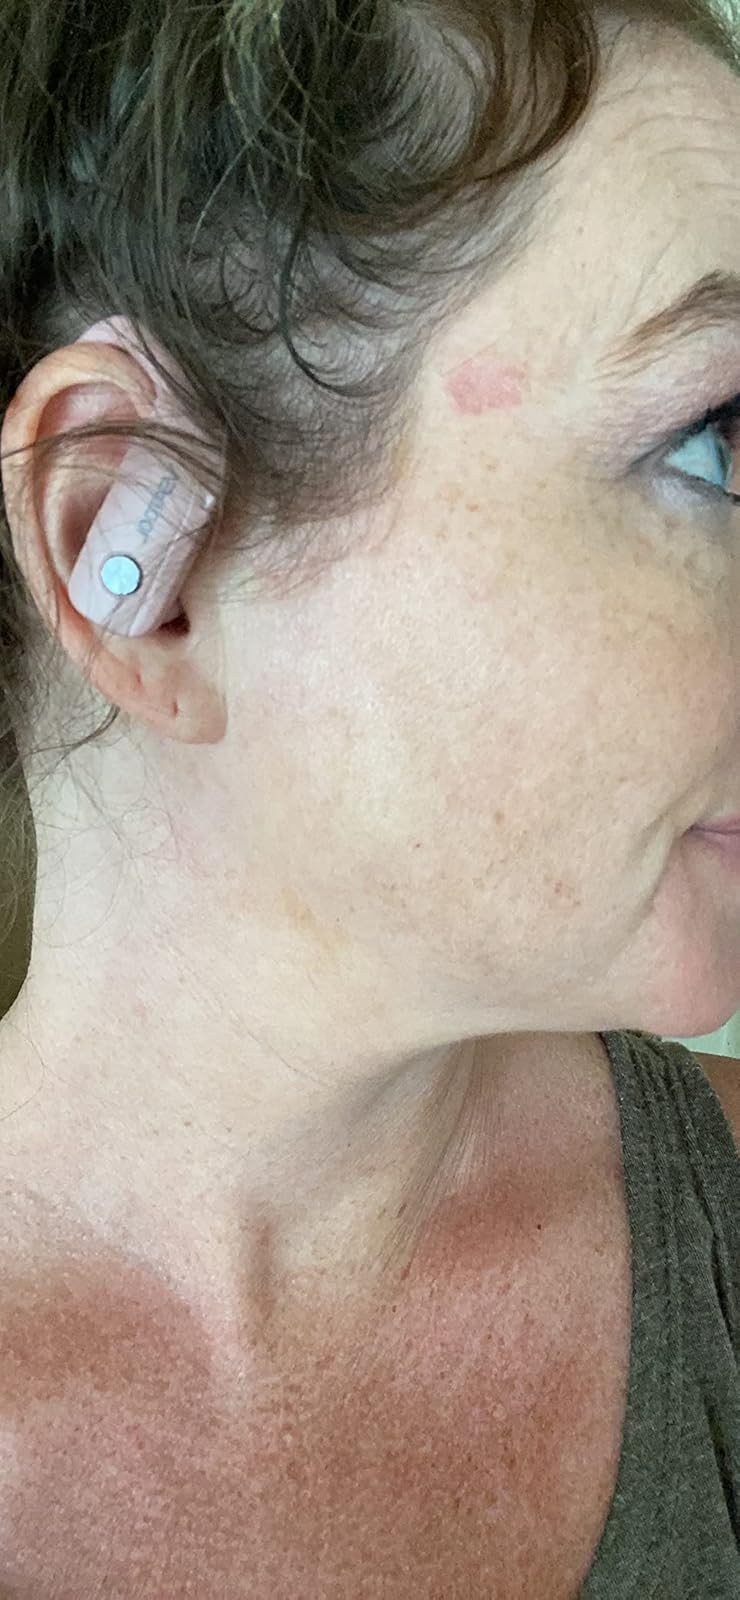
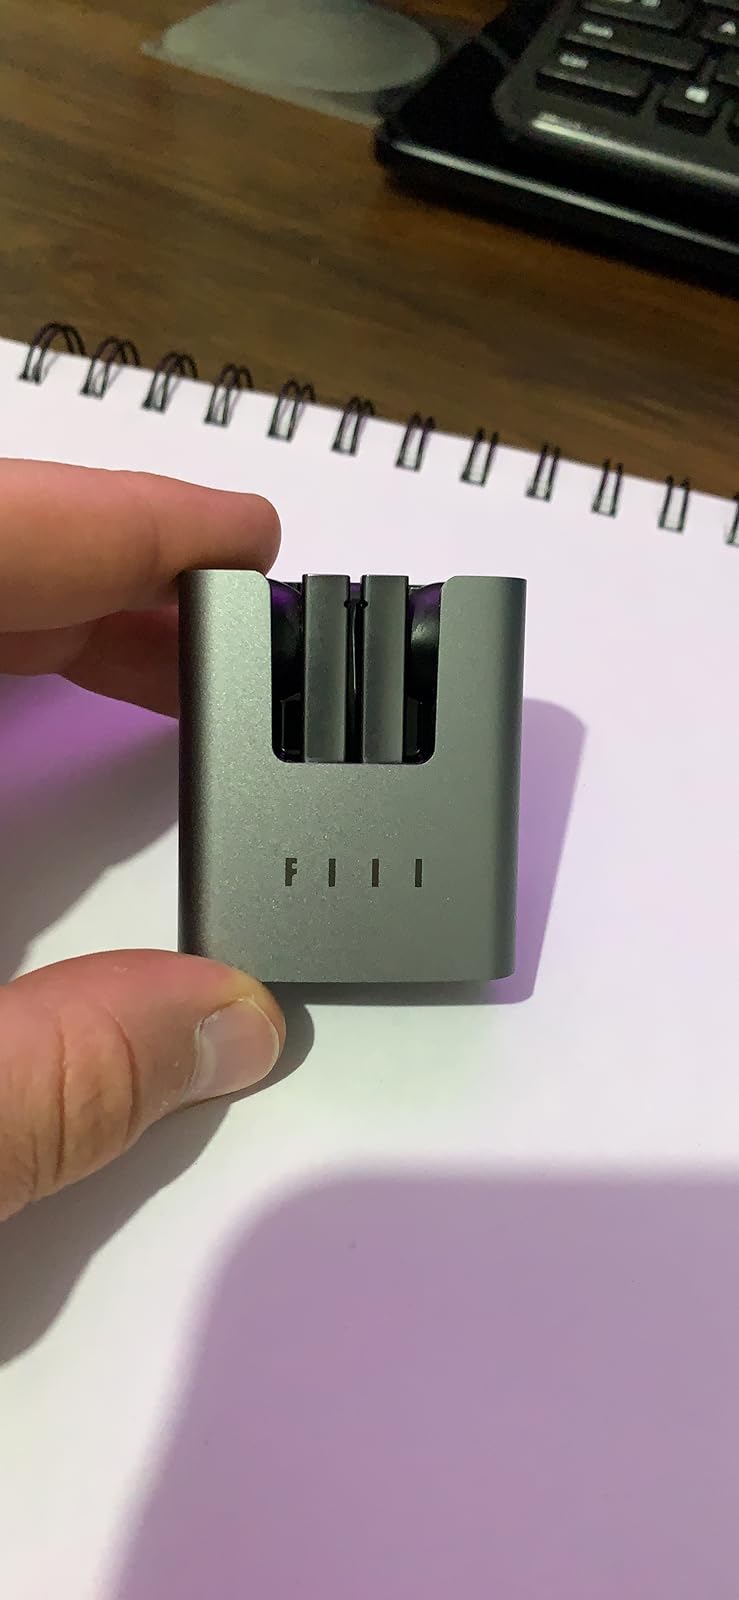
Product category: earbuds
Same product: no